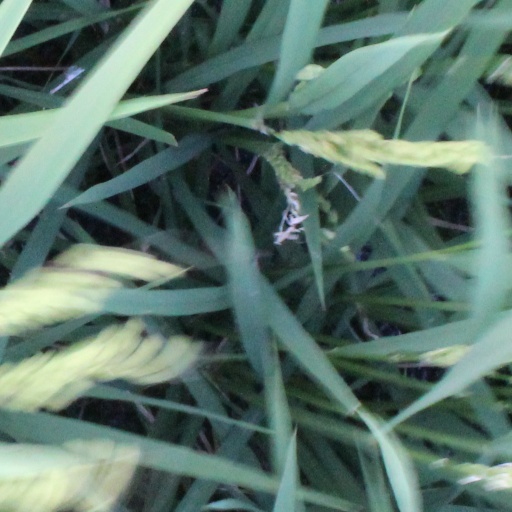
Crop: rice